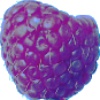
Label: Raspberry 1